Helliwell Hills

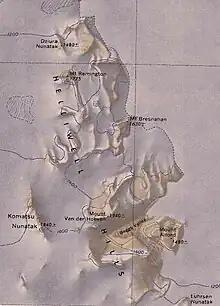
Helliwell Hills

An ice-free nunatak, high, located northwest of Mount Remington in the northwest extremity of the Helliwell Hills.